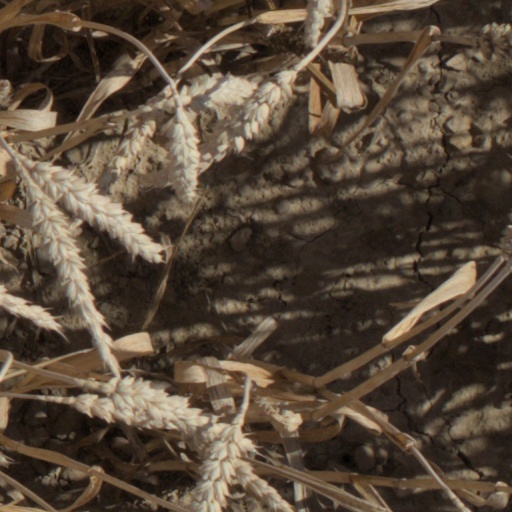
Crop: wheat